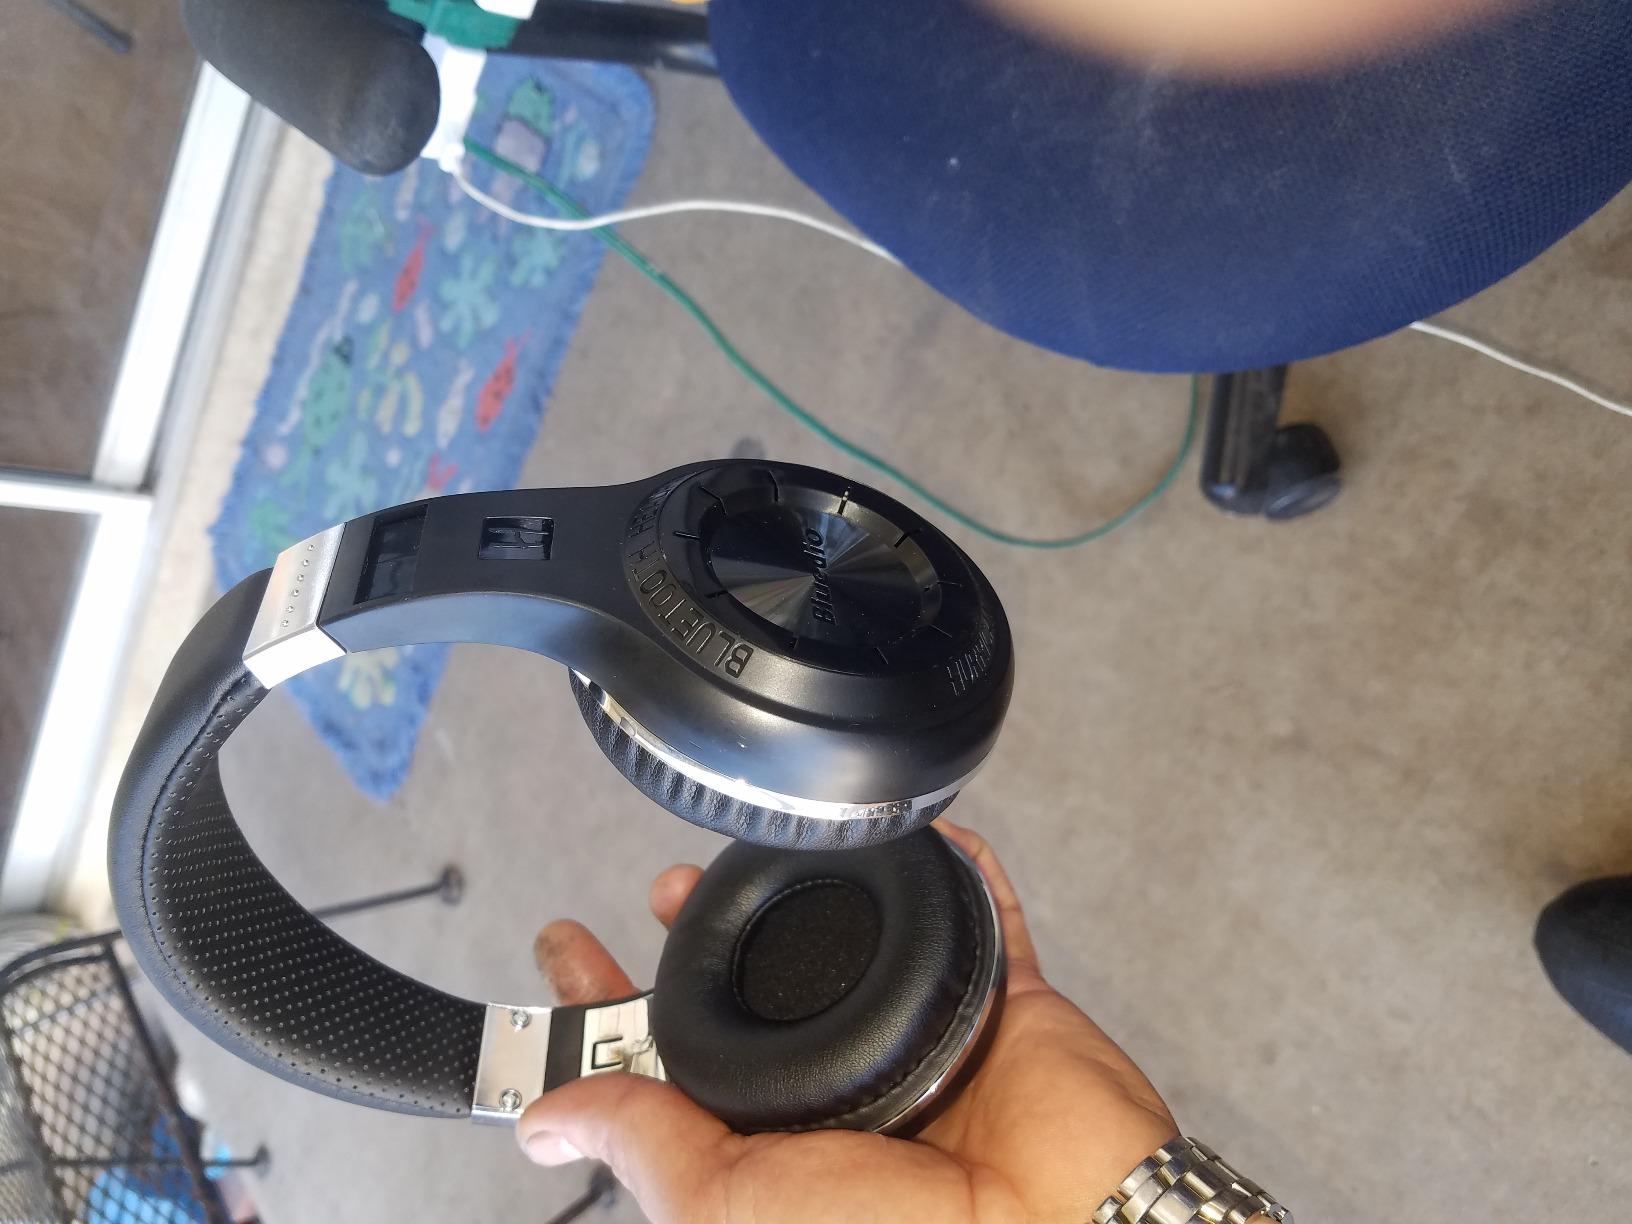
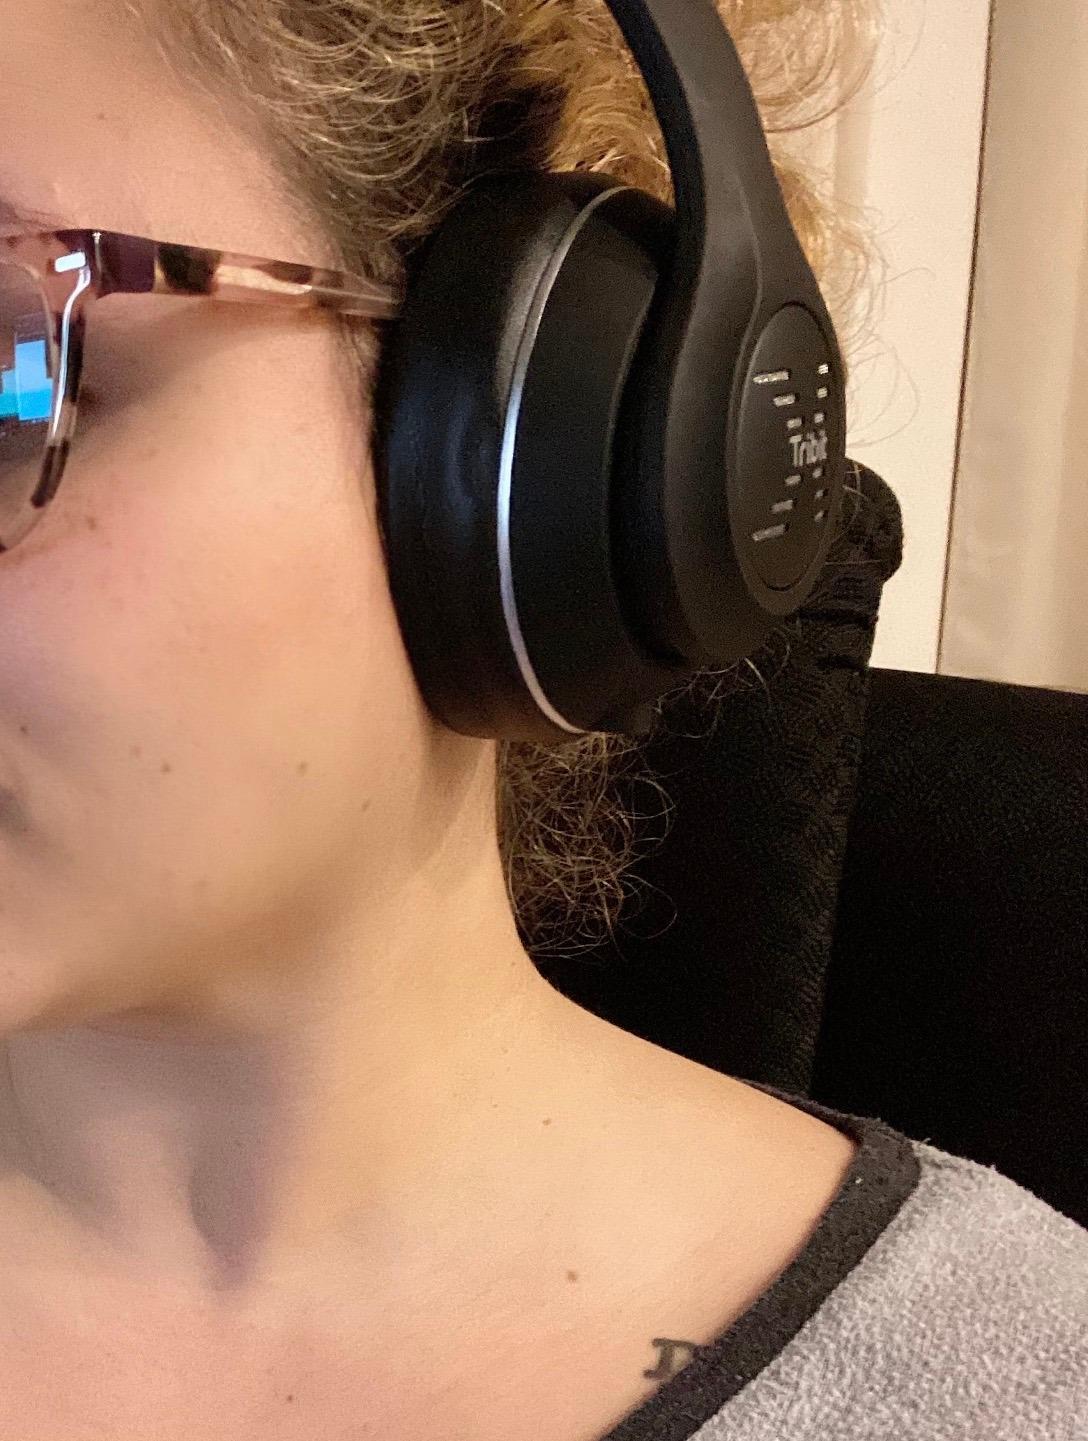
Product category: headphones
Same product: no